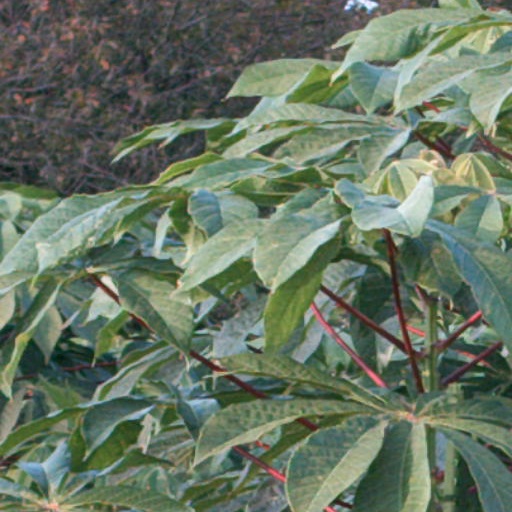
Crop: cassava